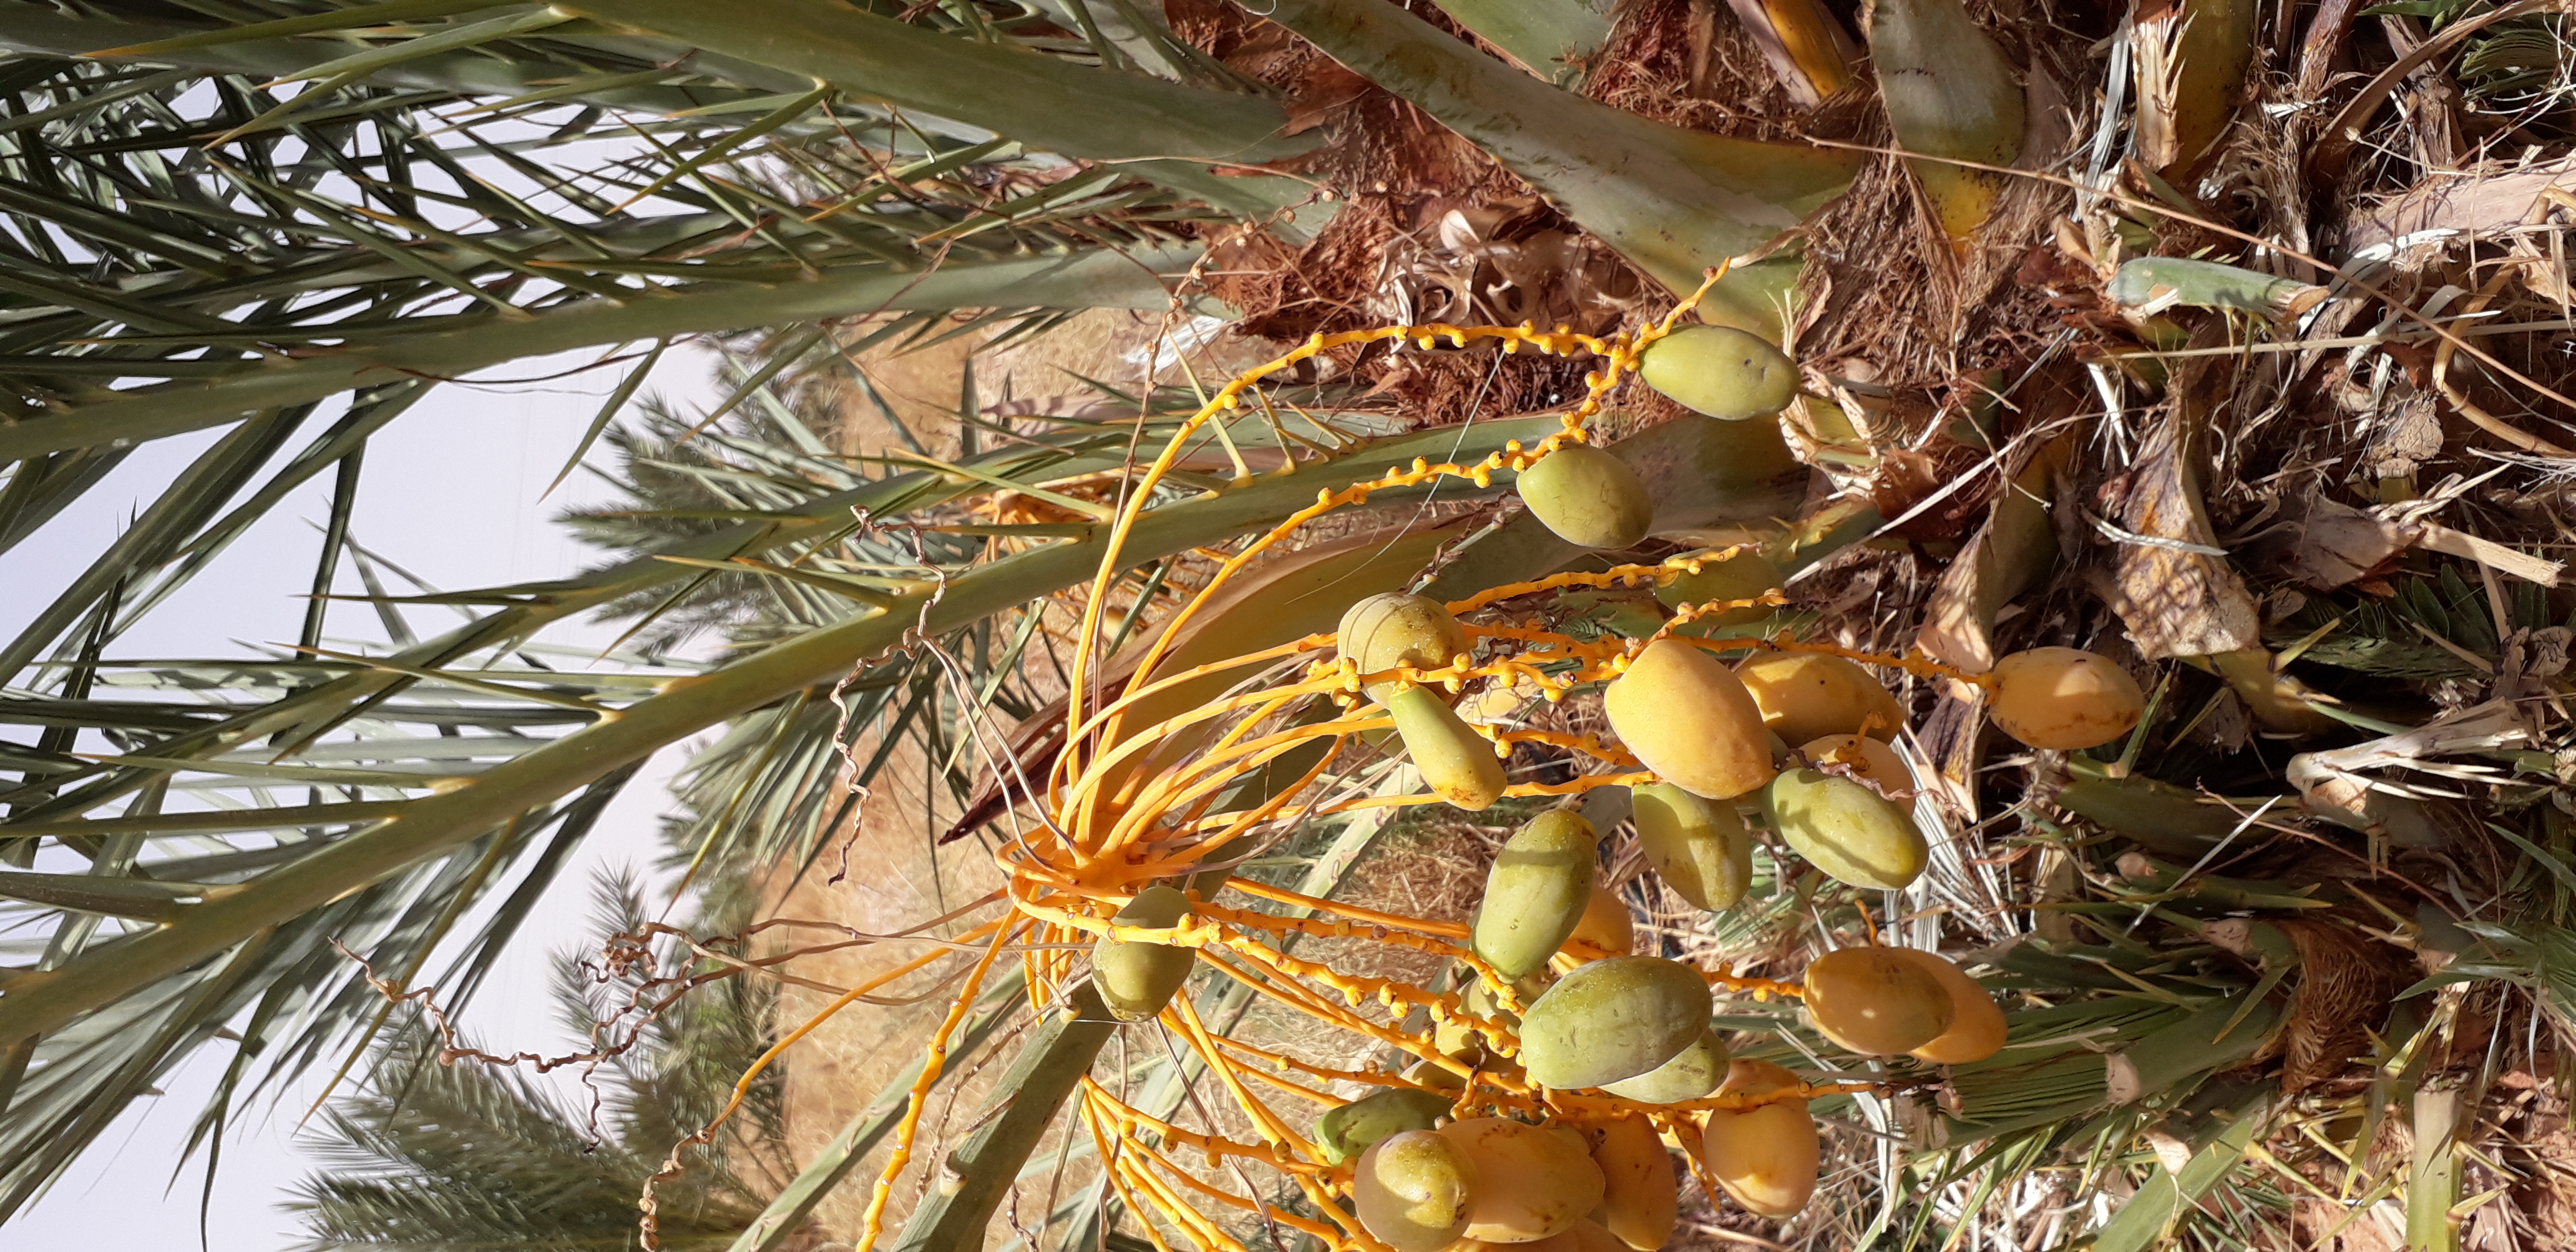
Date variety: Boumajhoul